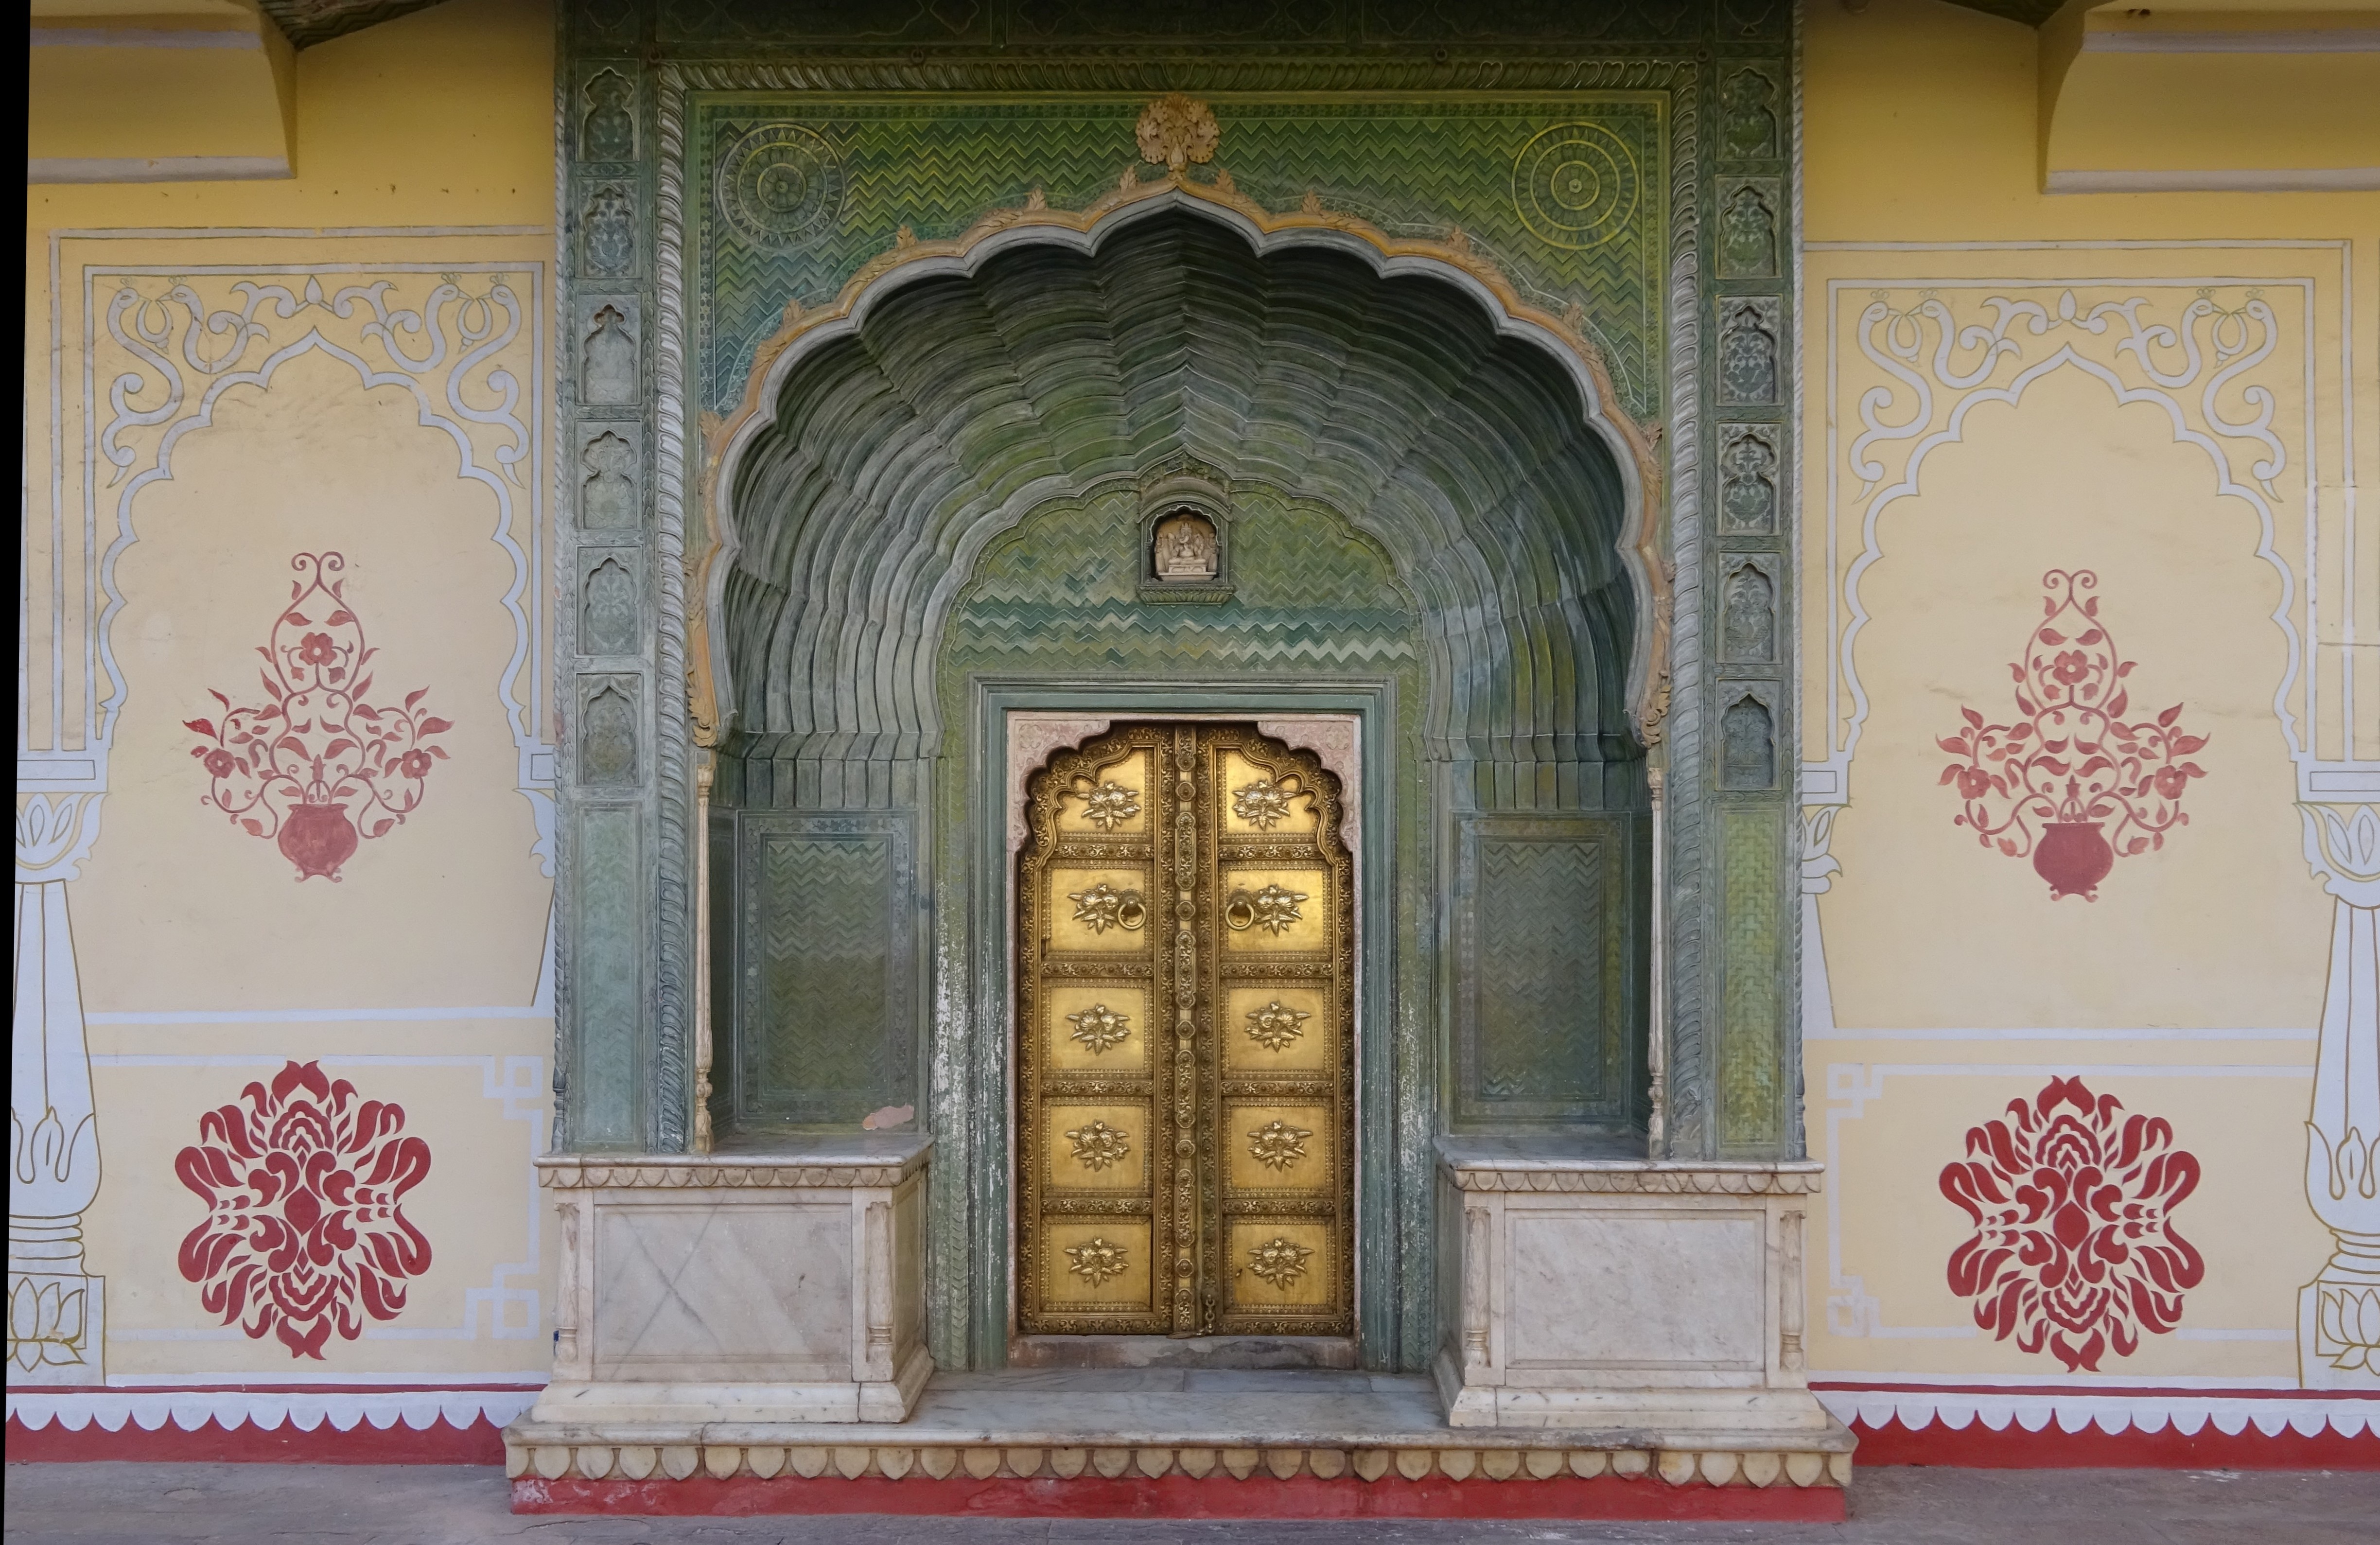
building, palace, chapel, door, place of worship, interior design, art, gold, temple, altar, shrine, india, carving, historically, rajasthan, ancient history